Sequoia and Kings Canyon National Parks

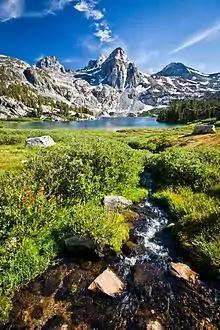
Rae Lakes Creek in Kings Canyon National Park, within the Sequoia-Kings Canyon biosphere reserve

The Sequoia and Kings Canyon National Parks is the consolidated management structure for Sequoia National Park and Kings Canyon National Park in California. Both parks have been jointly administered since 1943. They have a combined size of . It was designated the UNESCO Sequoia-Kings Canyon Biosphere Reserve in 1976.